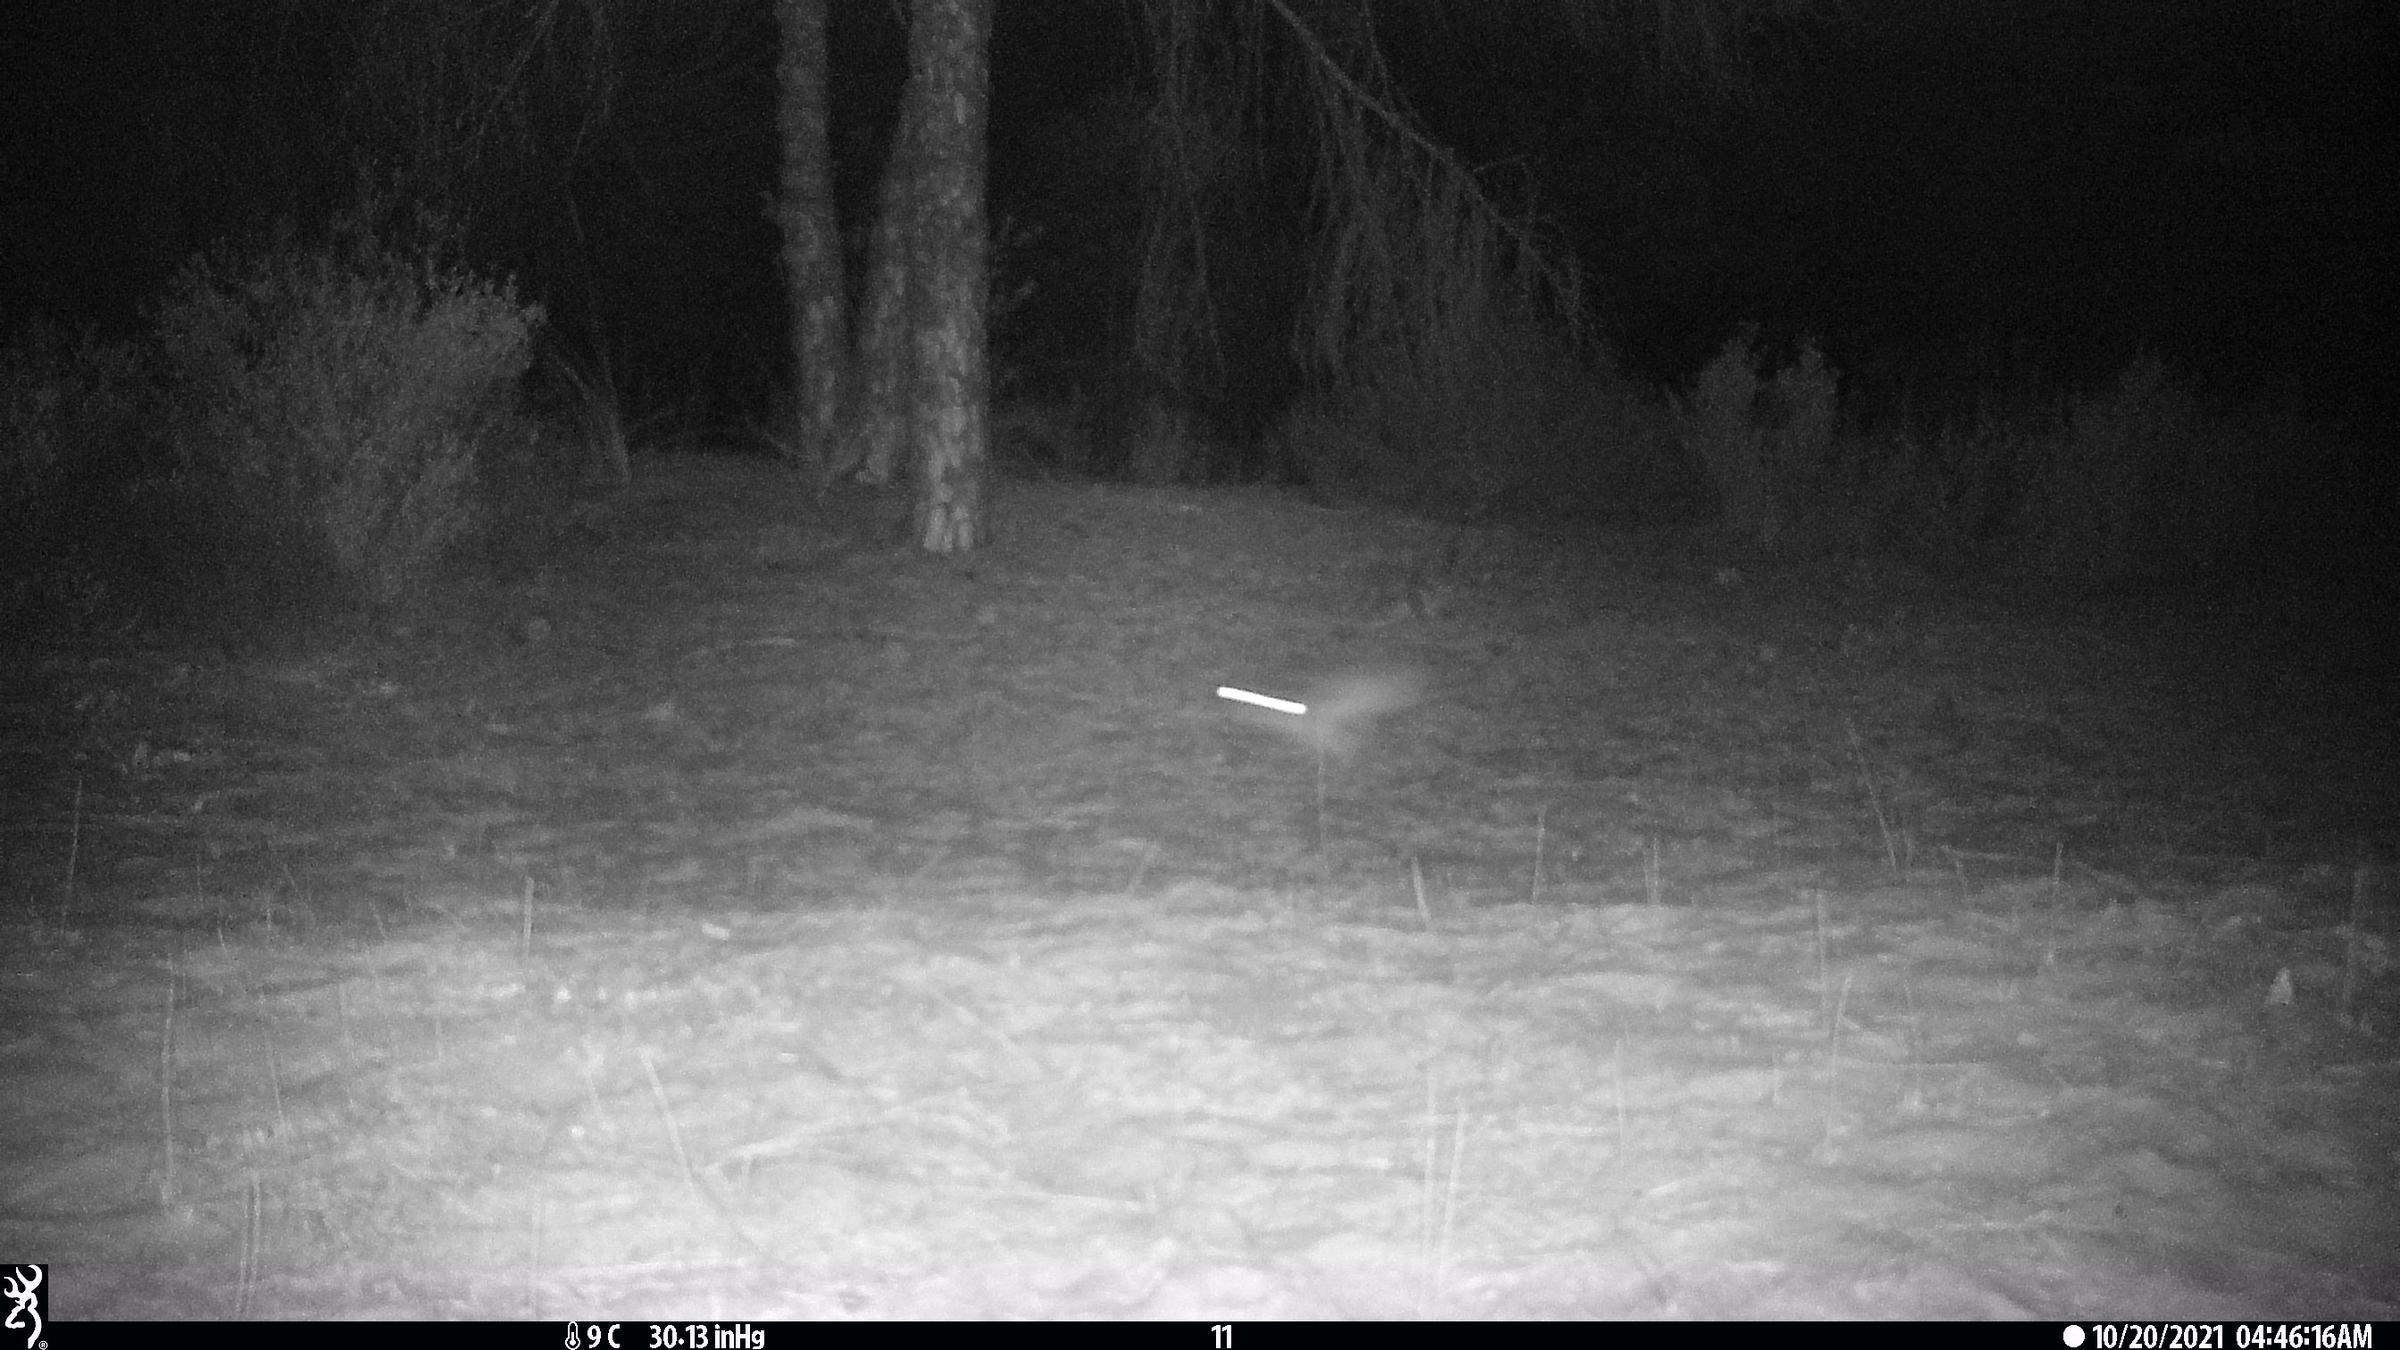
Species: Lepus granatensis